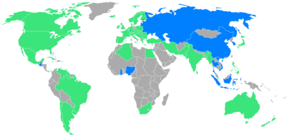
Les Jeux olympiques d'été de 1952, Jeux de la XVᵉ olympiade de l'ère moderne, ont été célébrés à Helsinki du 19 juillet au 3 août 1952. La capitale finlandaise avait été choisie pour organiser les Jeux olympiques de 1940 en remplacement de ceux de Tokyo, mais ces derniers furent annulés pour cause de Seconde Guerre mondiale.